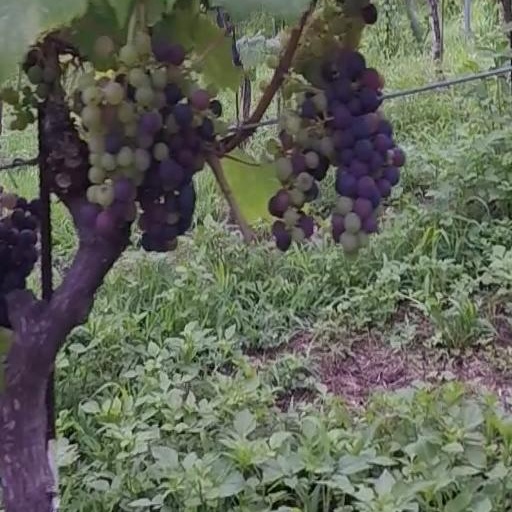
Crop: grape